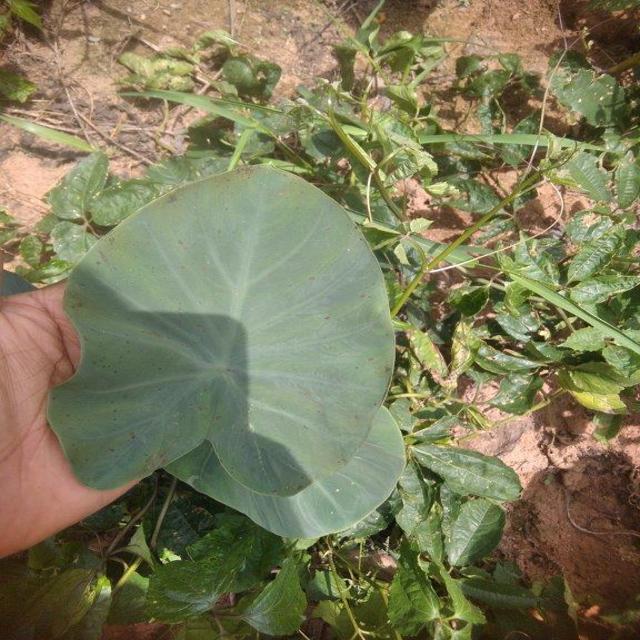
Label: Early_Blight